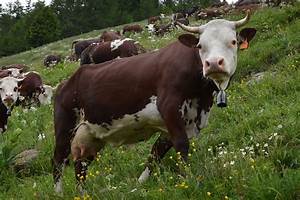
Label: cow